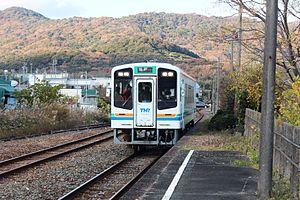
La ligne Tenryū Hamanako est l'unique ligne ferroviaire de la compagnie Tenryū Hamanako Railroad située dans la préfecture de Shizuoka au Japon. Elle relie la gare de Kakegawa à celle de Shinjohara. Elle est également appelée ligne Tenhama.